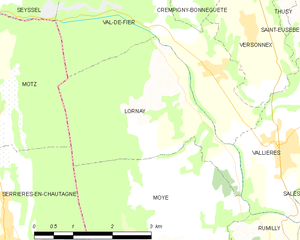
Carte des communes françaises Lornay